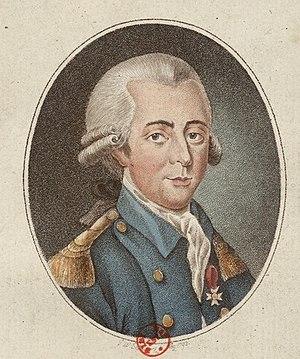
Thomas de Mahy de Favras
Thomas de Mahy, marquis de Favras, chevalier de l'ordre de Saint-Louis, né au château de Favras, près de Blois, le 26 mars 1744, pendu à Paris le 19 février 1790, est un militaire et gentilhomme français, premier lieutenant de la garde du comte de Provence et soutien de la cause royaliste durant la Révolution française.